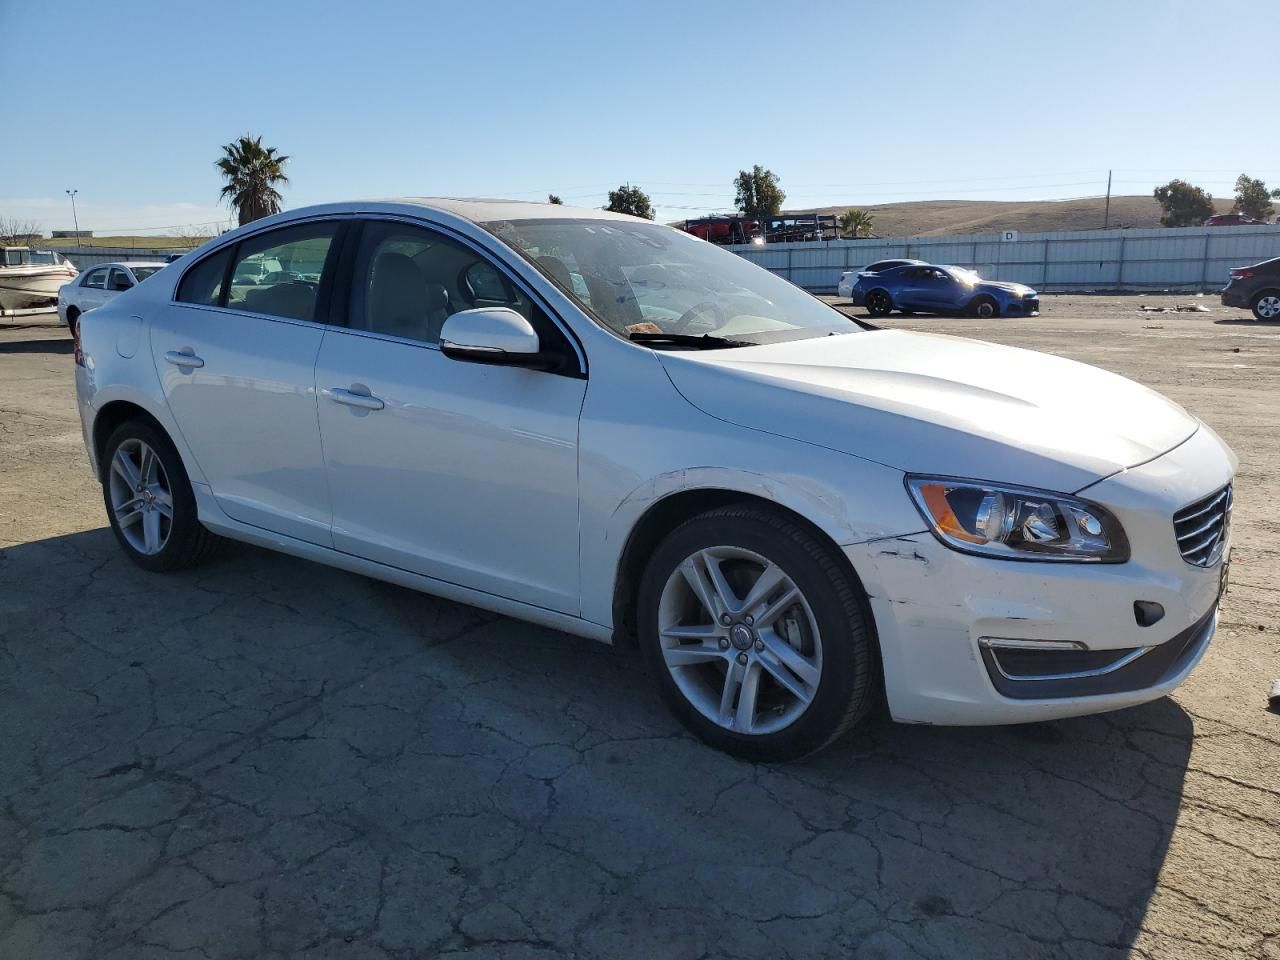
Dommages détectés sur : pare-choc avant, aile avant droite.
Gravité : mineur